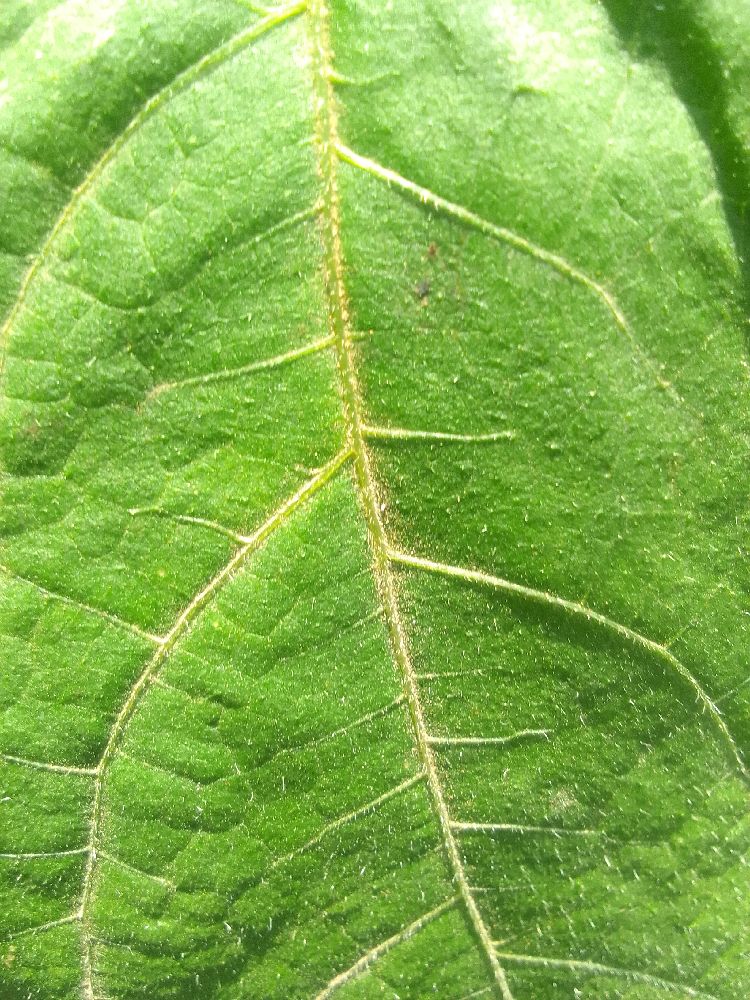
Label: healthy